Sơn Tùng M-TP

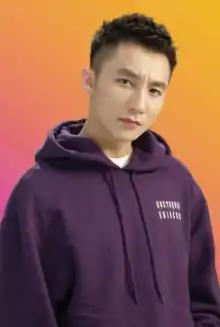
Tùng in a 2017 Viettel commercial

In April 2017, Tùng celebrated his fifth year in the music industry by releasing the compilation album "M-tp M-TP". The album, which featured revamped versions of his previous tracks, was distributed on a USB flash drive and sold one thousand copies. In June, Tùng took the stage at the Viral Fest Asia event held in Bangkok, Thailand. The subsequent month, he organized a second M-TP & Friends concert in Hanoi. In August, he joined in on "Gia đình tôi chọn", a single celebrating WePro's fifteen years in the industry.